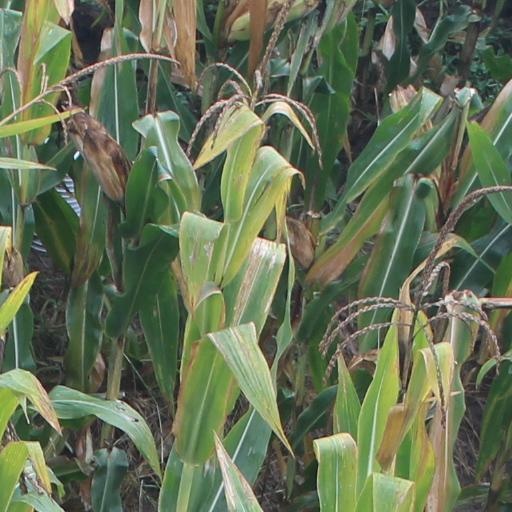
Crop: maize; corn